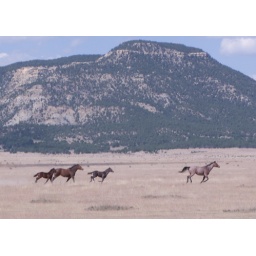
These horses in the field raced us and won.